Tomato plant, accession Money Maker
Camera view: vertical (180 deg); turntable rotation: 120 degrees
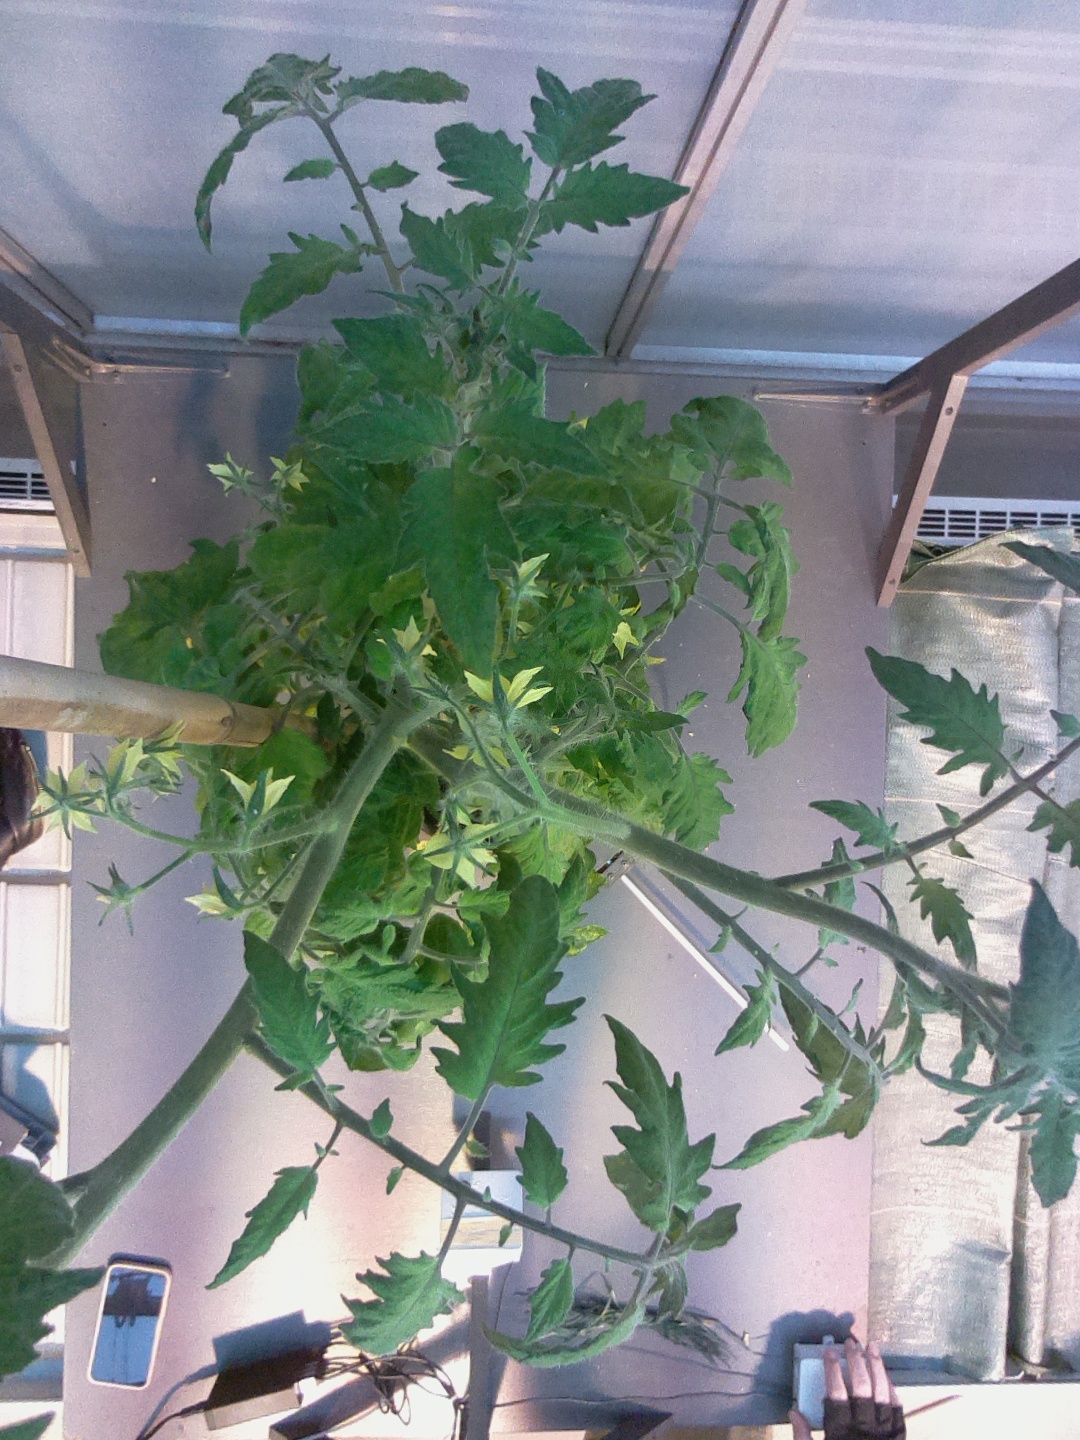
BBCH growth stage 71: 10%-20% of final fruit size